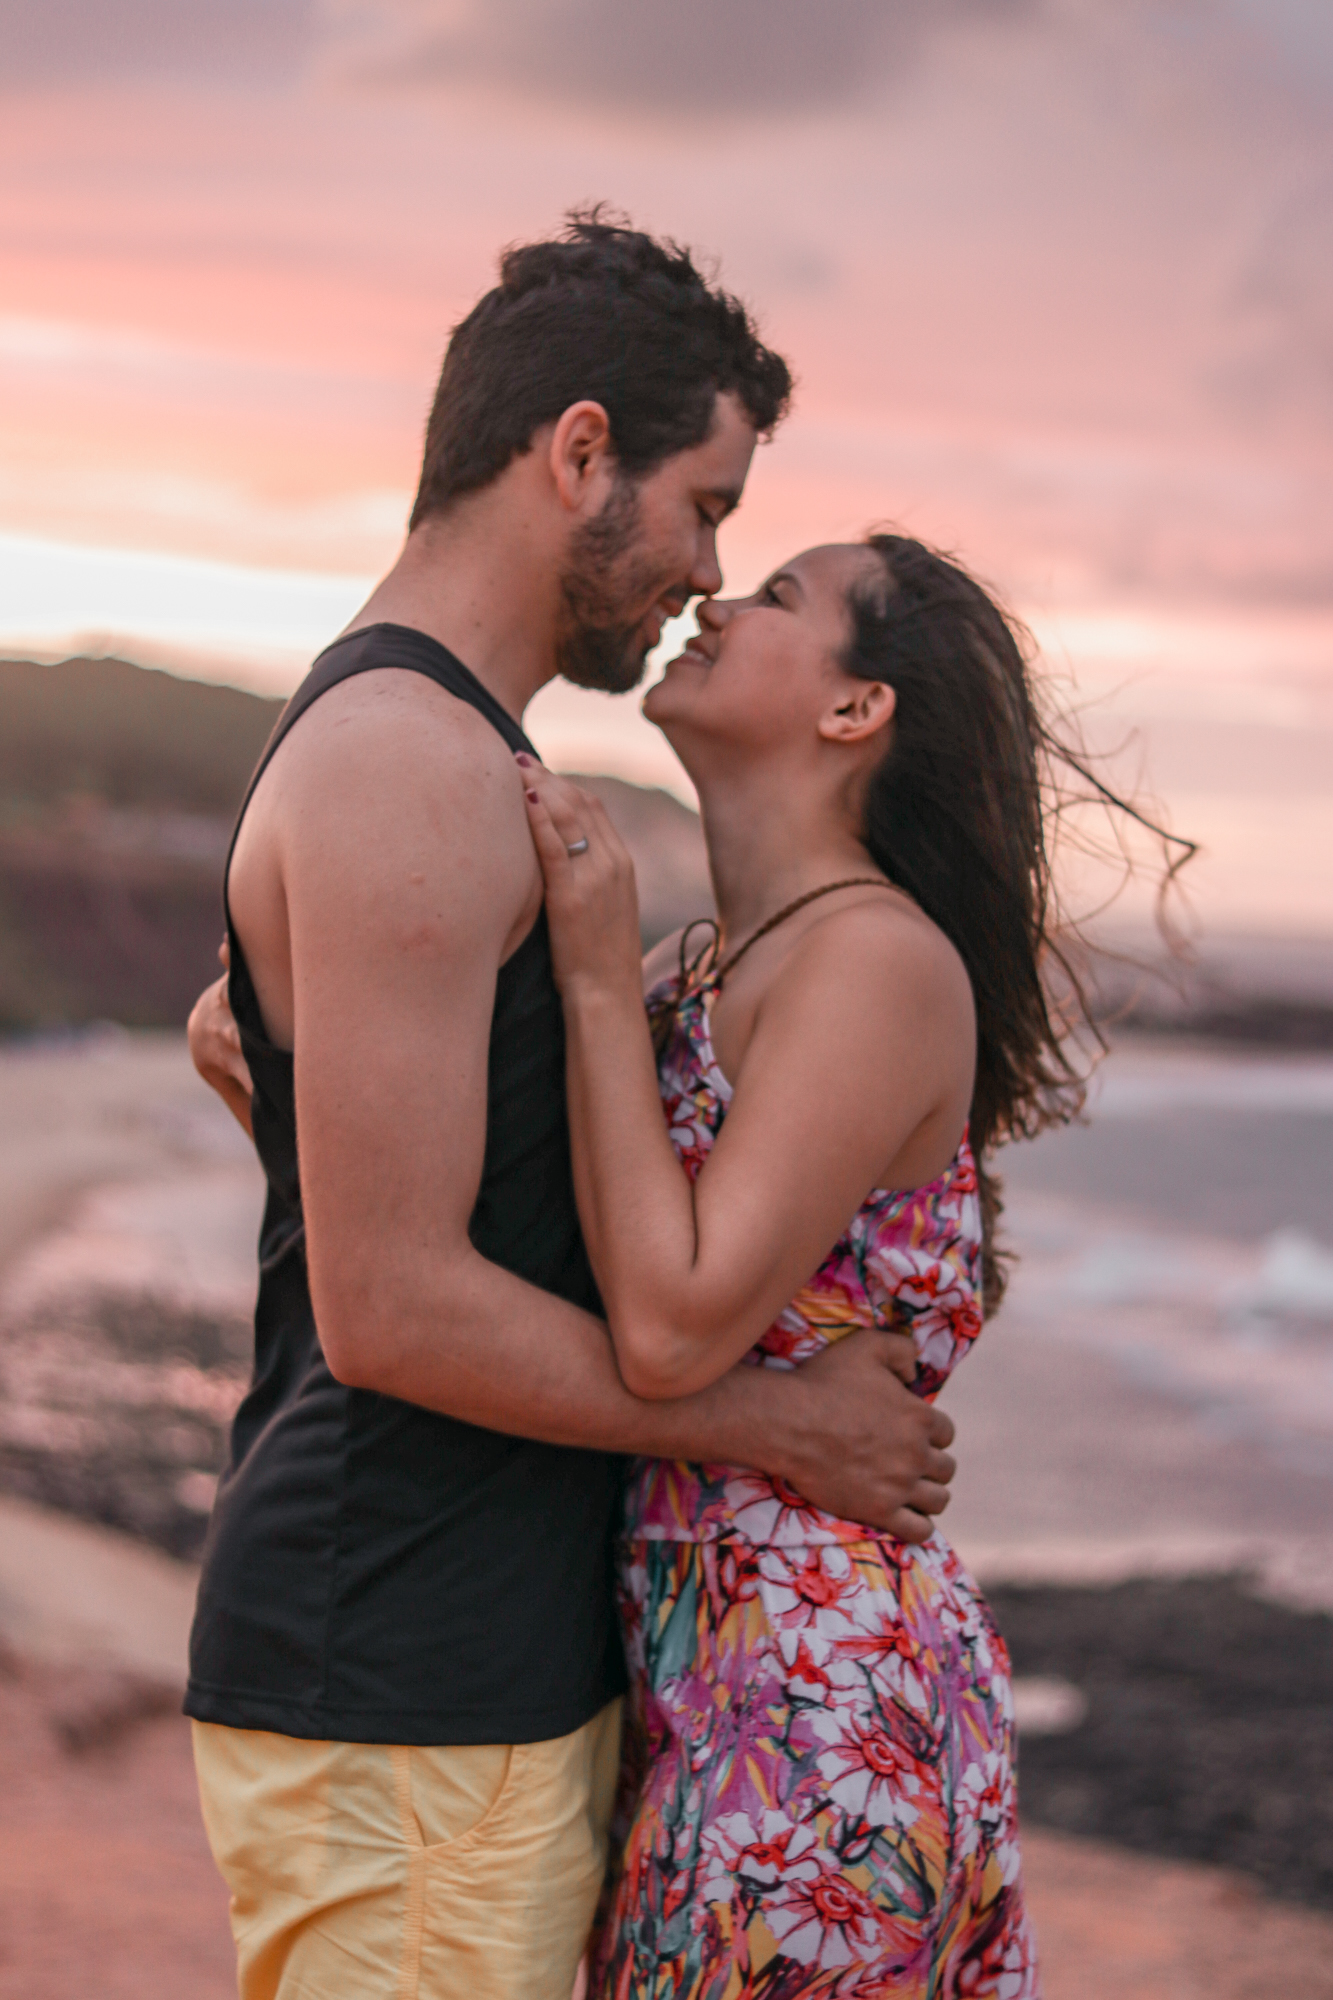
love, friend, green, beach, sun, summer, cool, girl, romance, photograph, honeymoon, interaction, beauty, vacation, kiss, fun, photography, hug, happy, gesture, dress, muscle, sunlight, leisure, sea, photo shoot, flash photography, black hair